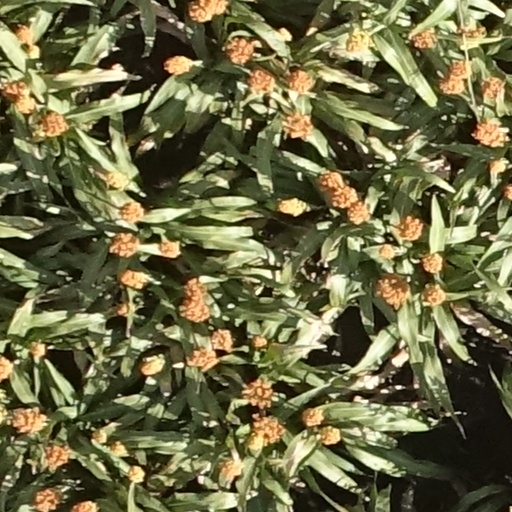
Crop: sorghum